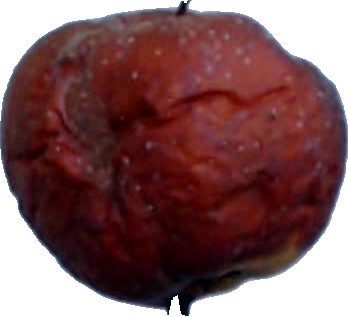
Label: apple_rotten_1